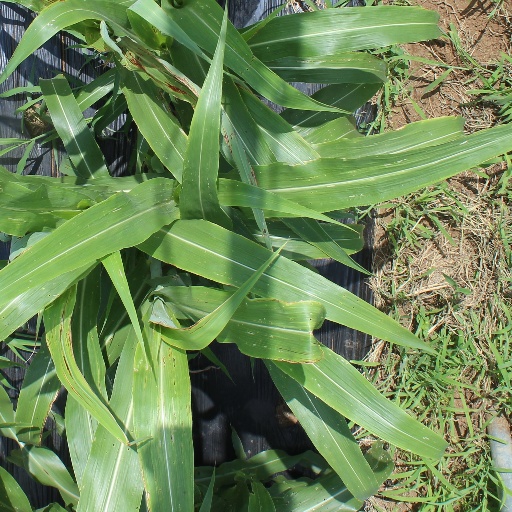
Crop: sorghum